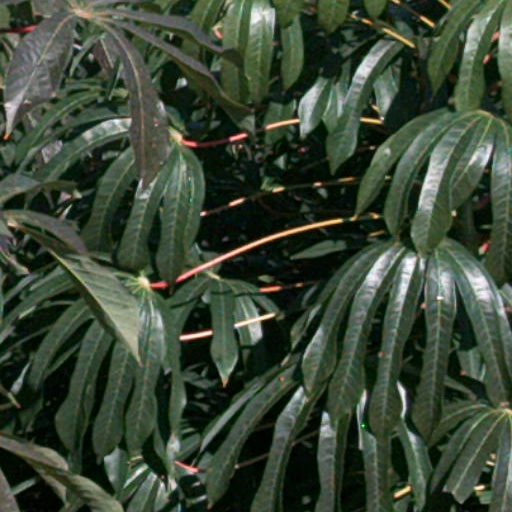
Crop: cassava